Sogdian alphabet

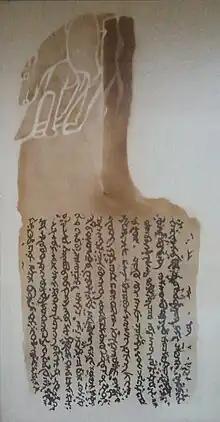
Sogdian script on the Bugut Inscription (585), central Mongolia. Sogdian is the distant ancestor of the Mongolian script.

The "Uyghur" cursive script eventually developed into the Old Uyghur alphabet, which was used to write the Old Uyghur language. This child script was, however, rotated 90 degrees anticlockwise, written in a vertical direction from top to bottom, but with the first vertical line starting from the left side, not from the right as in Chinese, most probably because the right-to-left direction was used in horizontal writing. The Traditional Mongolian alphabet, being an adaptation of the Old Uyghur alphabet, still uses this kind of vertical writing, as does its more remote descendant Manchu.